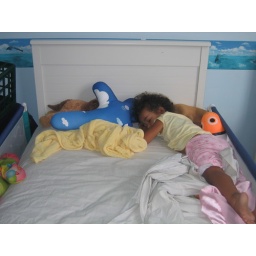
almost sleeping in her new big girl bed ;)